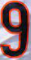
Number: 9